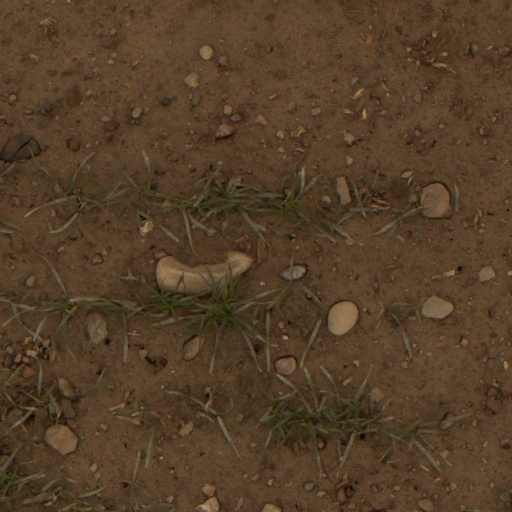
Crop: wheat